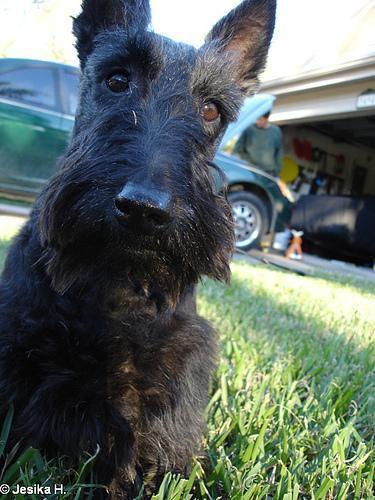
Scotch_terrier